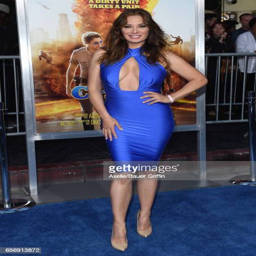
actor arrives at the premiere